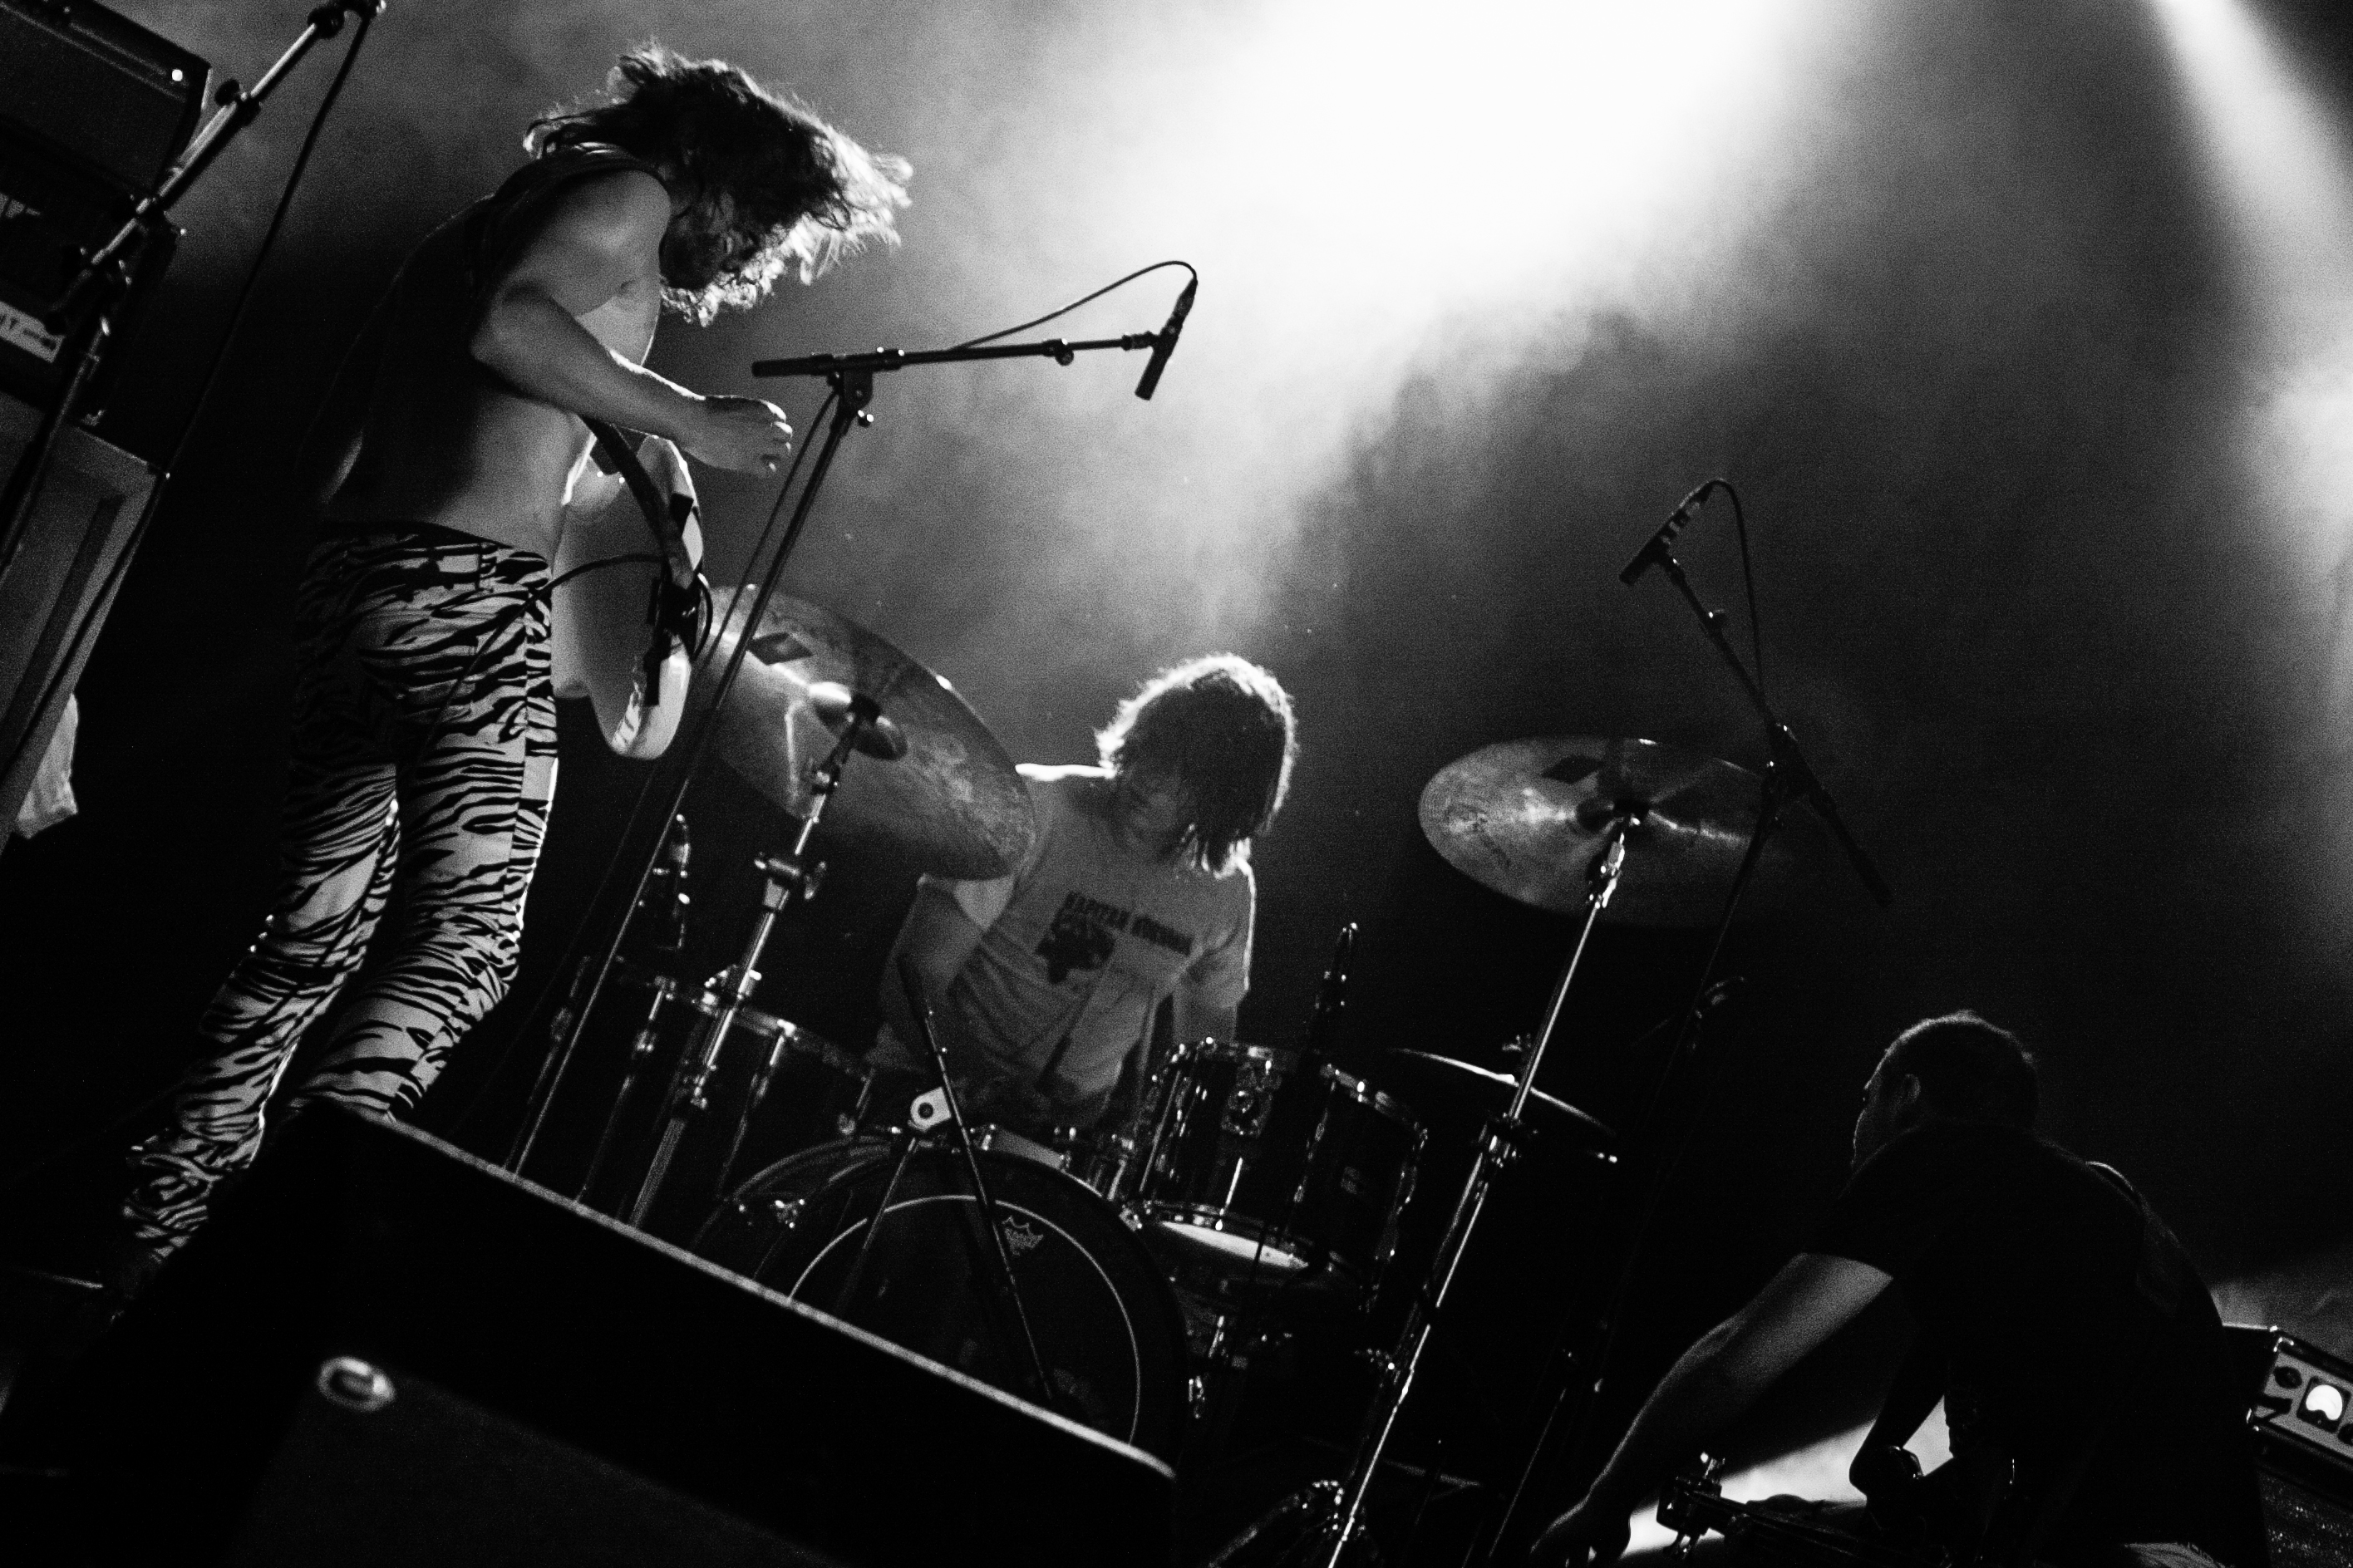
music, black and white, concert, live, canon, musician, black, monochrome, festival, 40d, gig, stage, 2012, dour, thek, kerbcrawlers, performance, bassist, singing, guitarist, drums, drummer, entertainment, performing arts, singer songwriter, rock concert, monochrome photography, musical ensemble